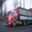
Label: truck